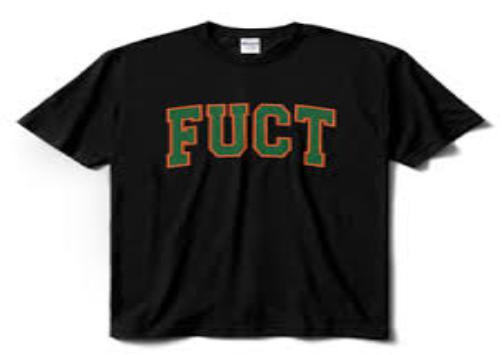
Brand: FUCT
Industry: Clothes